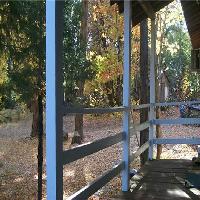
Weather: sun or clear